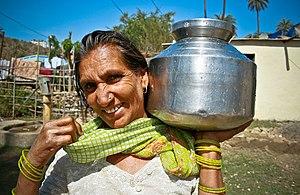
Mount Abu Rajasthan Voir l'oeuvre de l'artiste: http://www.pbase.com/perrona/faces_of_india